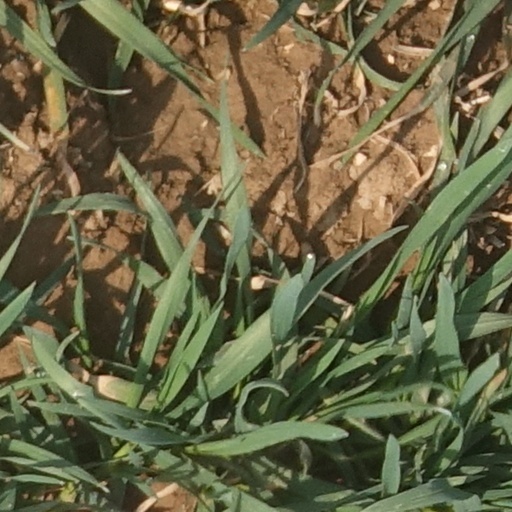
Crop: wheat